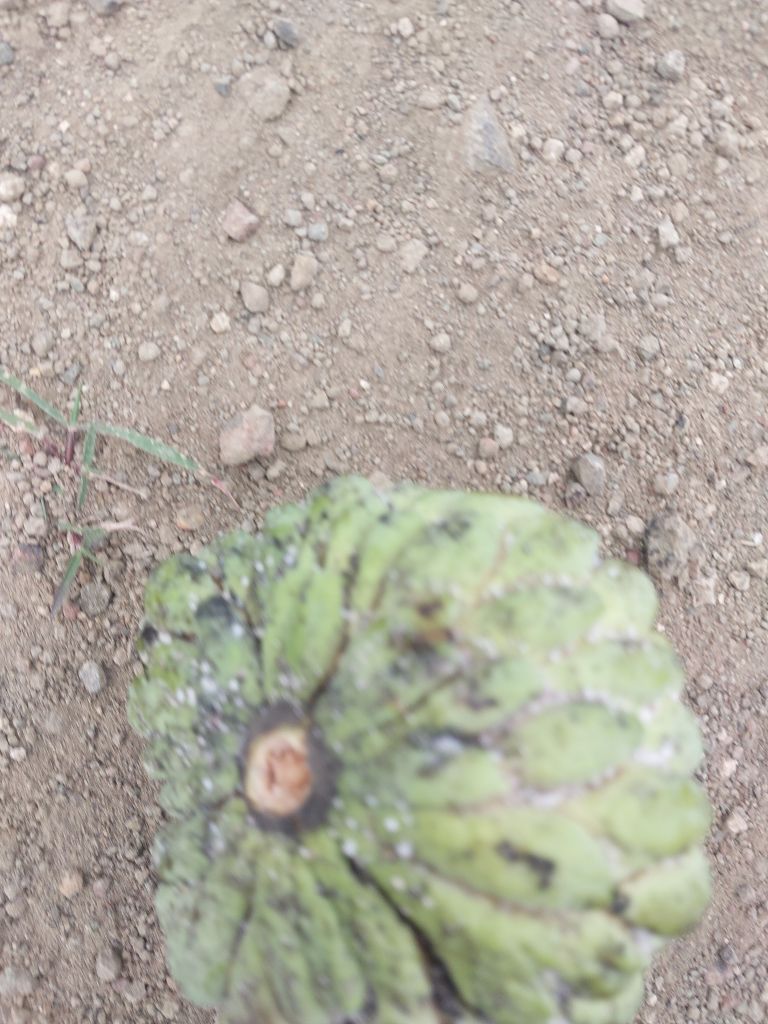
Disease label: Leaf spot on fruit